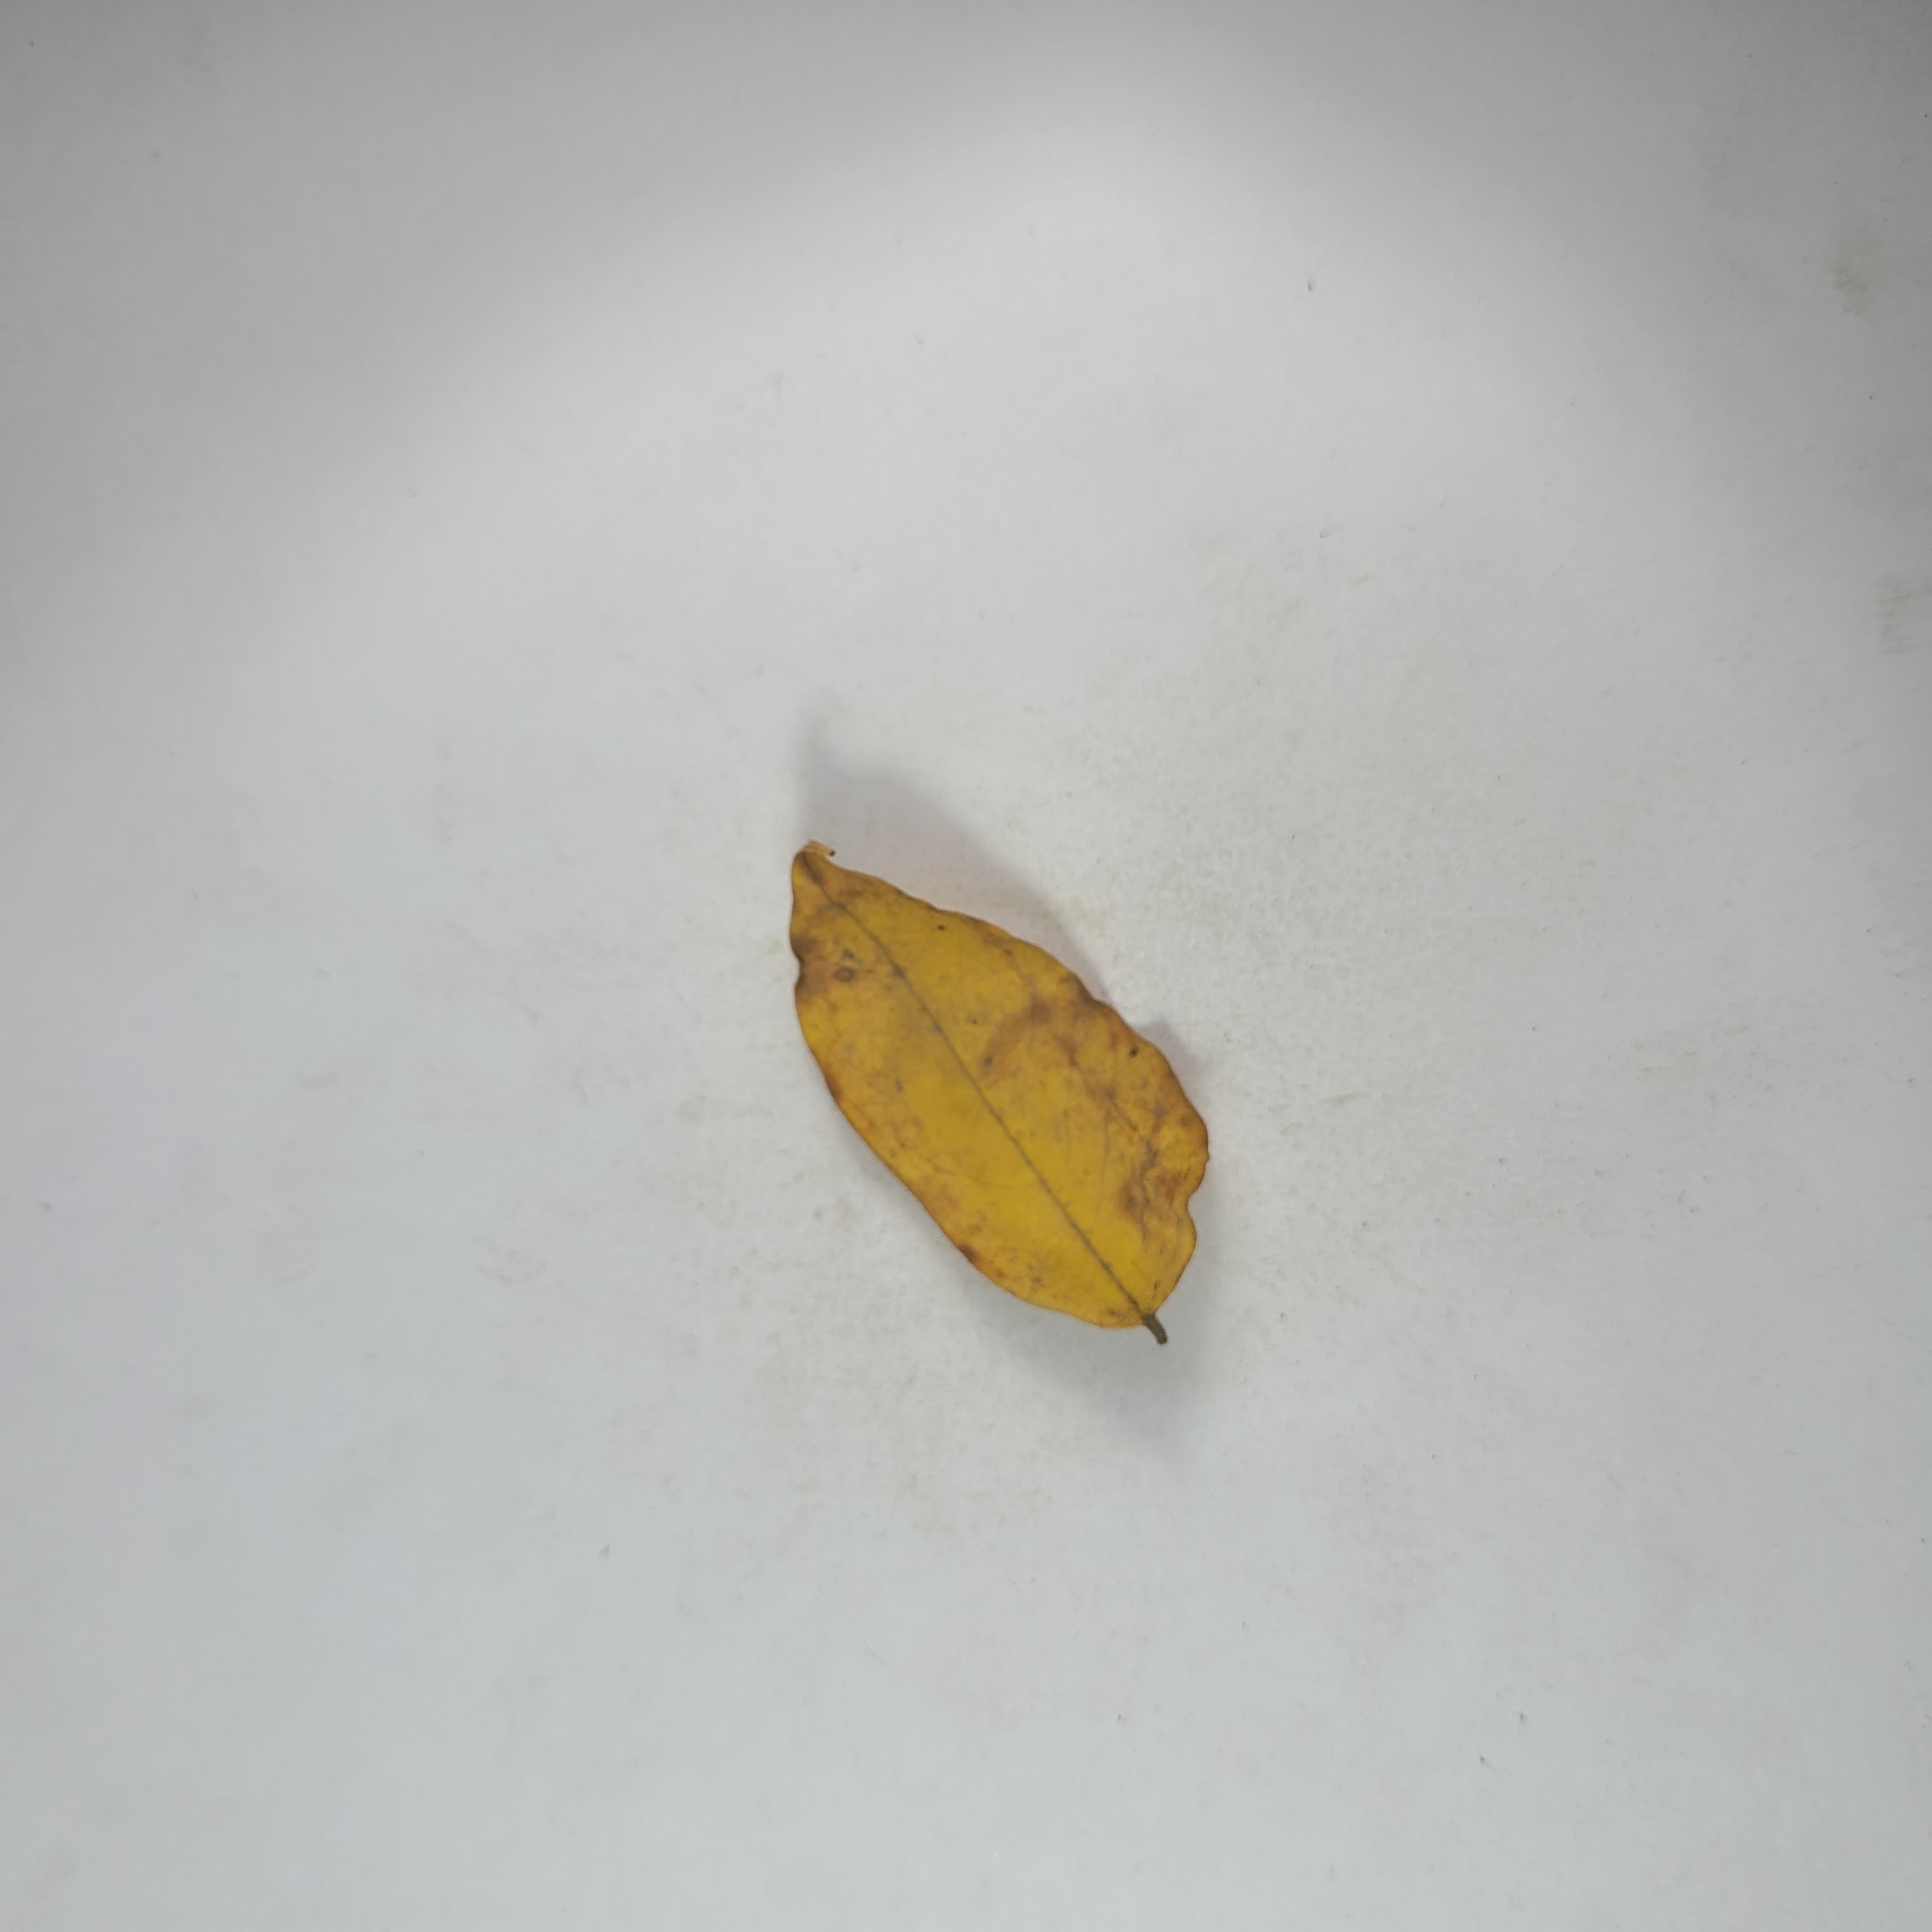
Label: Yellow Leaves